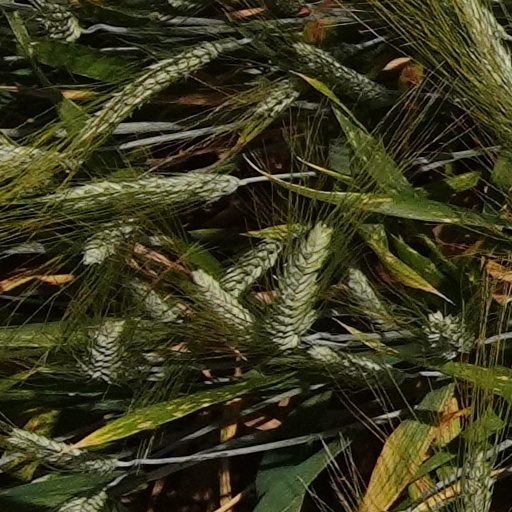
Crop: wheat